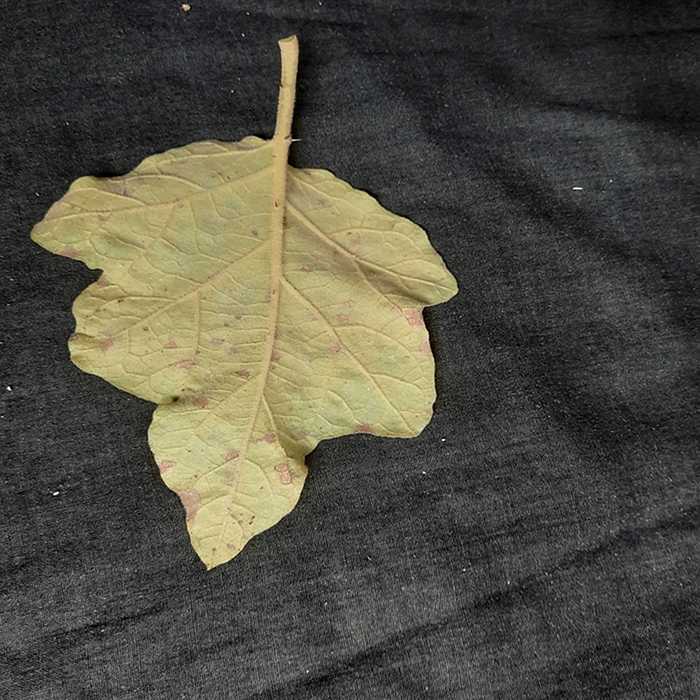
Plant: Eggplant
Label: Eggplant Cercopora leaf spot